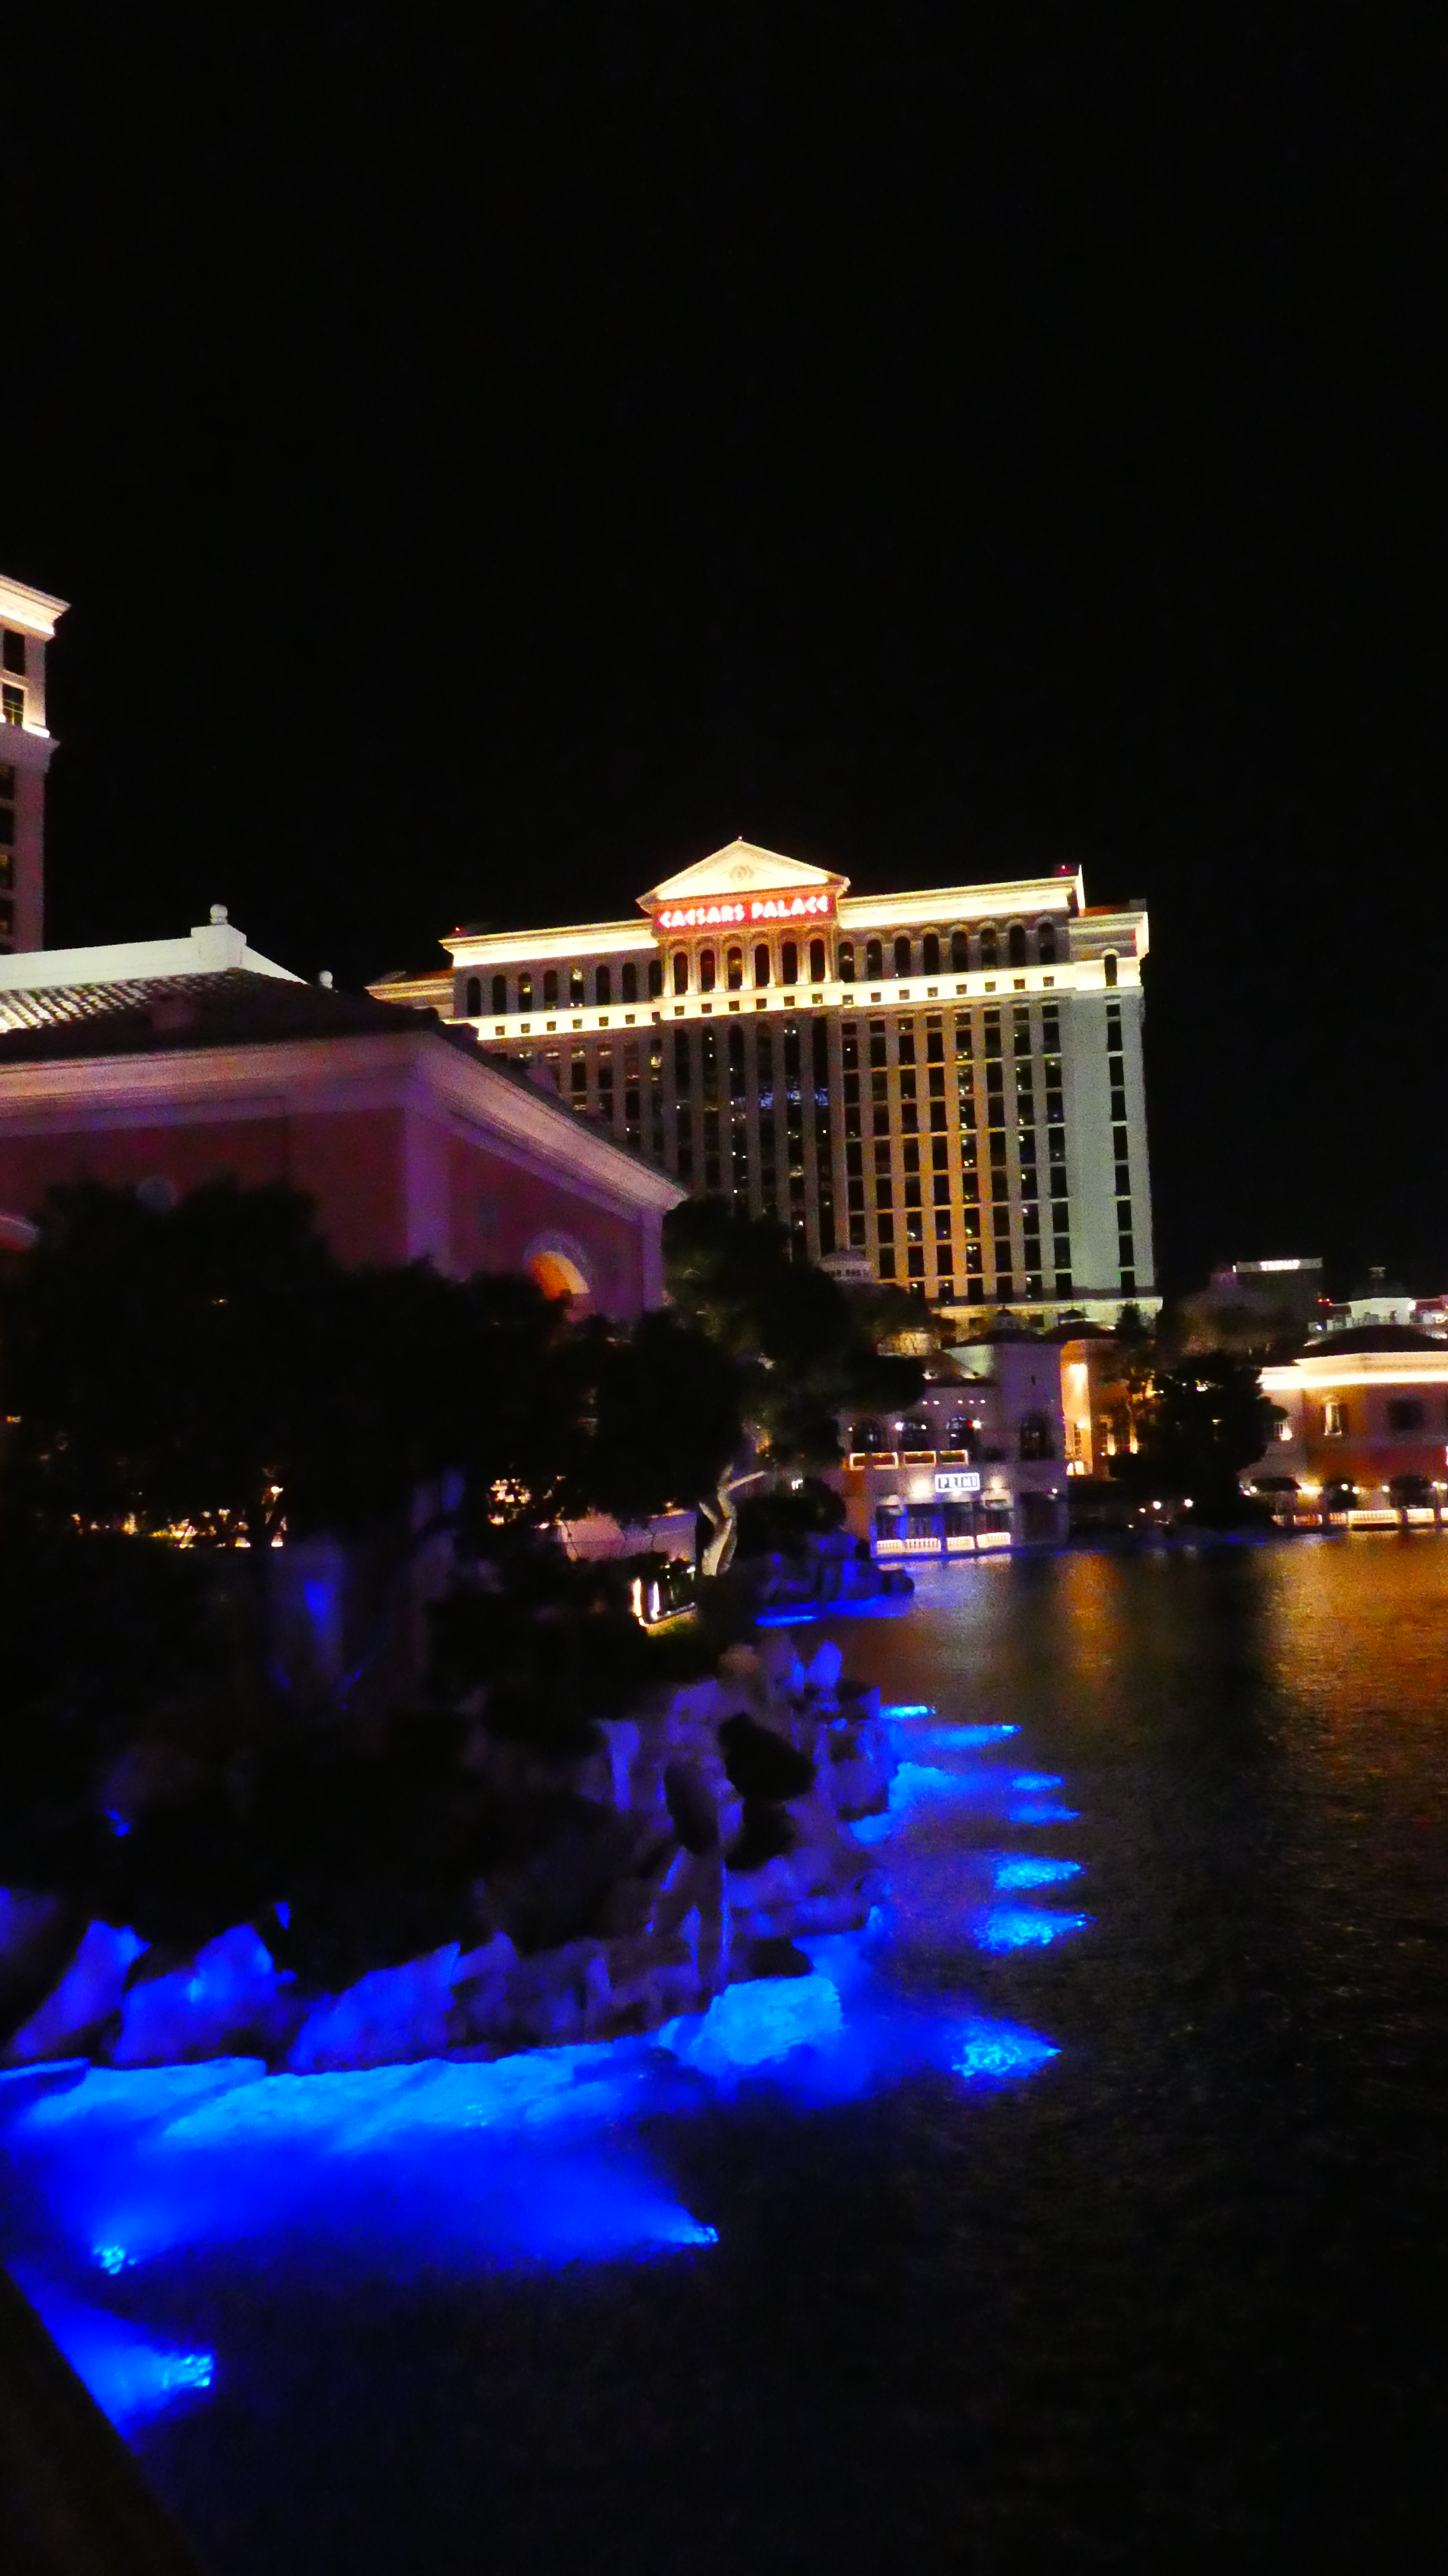
las vegas, night, light, lighting, reflection, city, water, architecture, hotel, fountain, building, water feature, metropolitan area, midnight, downtown, metropolis, darkness